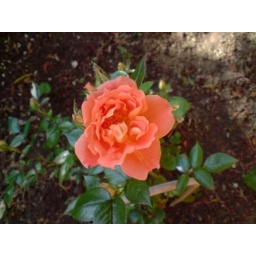
The first flower on the rosebush we planted in memory of our lovely cat Peaches